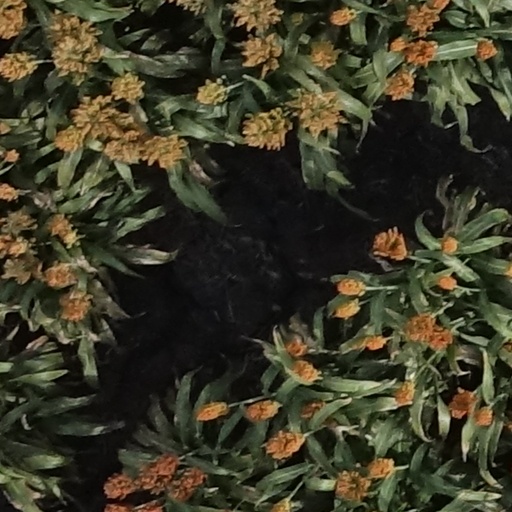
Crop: sorghum